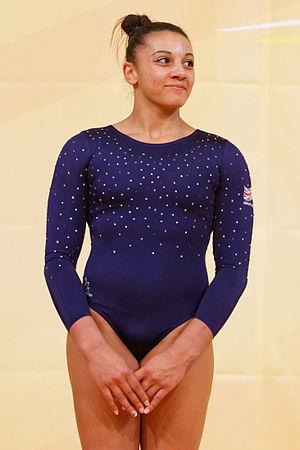
Championnats d'Europe de gymnastique artistique 2015. Poutre.